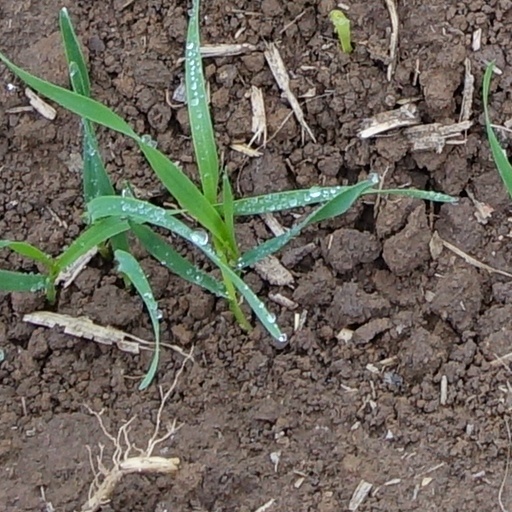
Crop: wheat